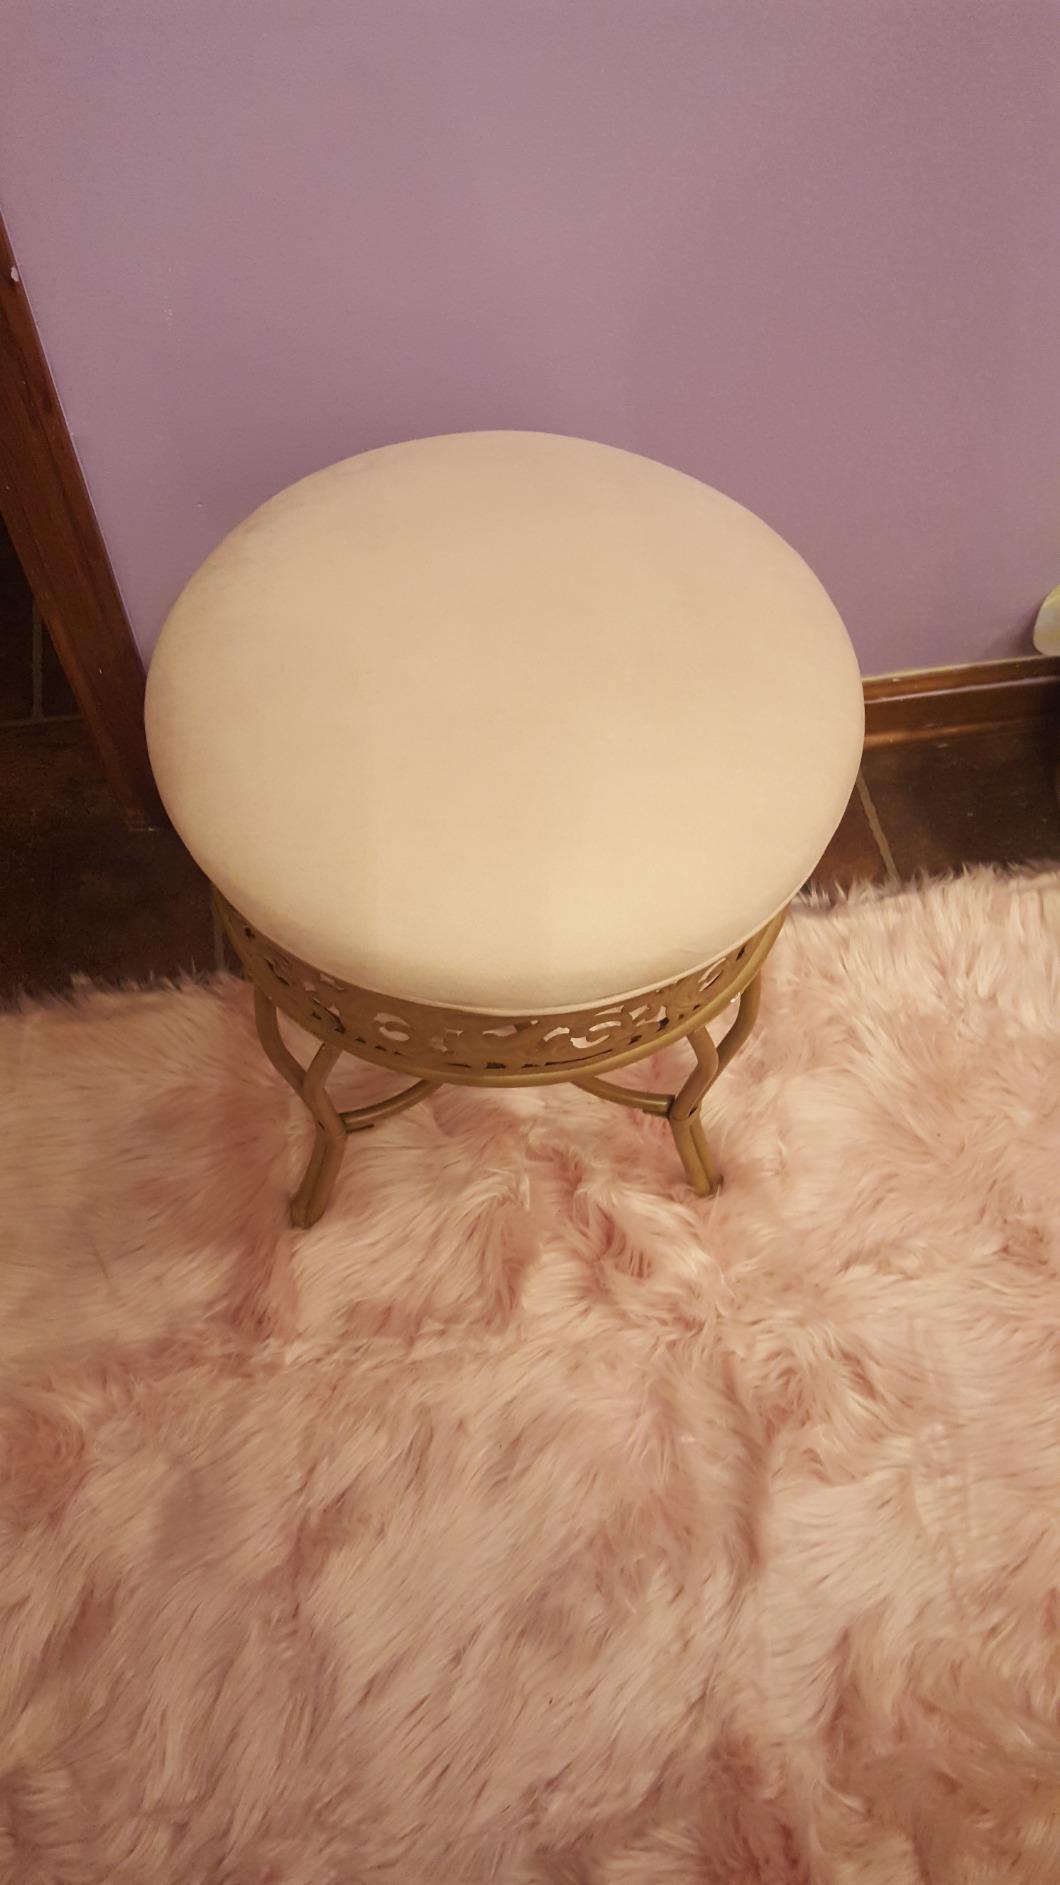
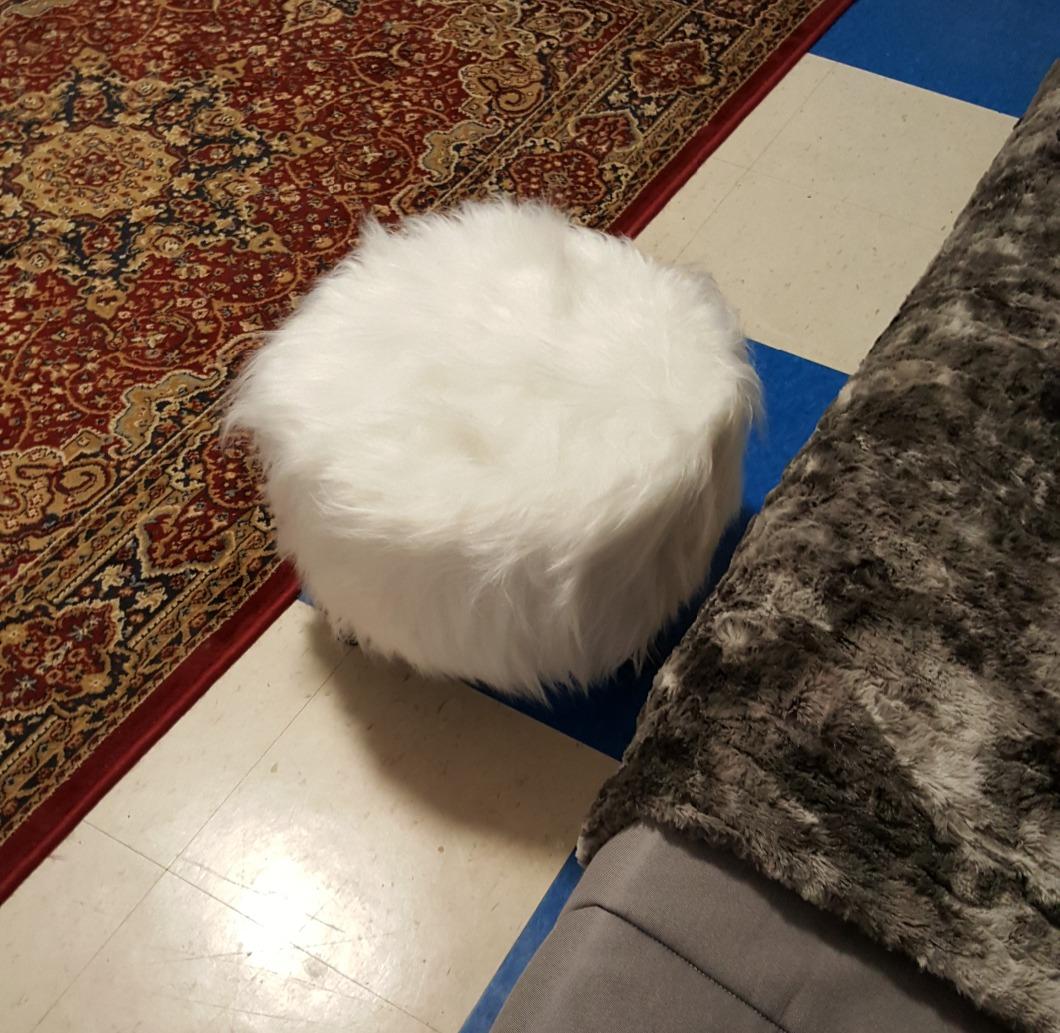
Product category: stool
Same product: no